Oerlikon GDF

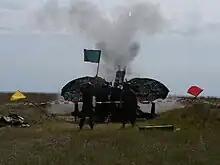
Romanian soldiers firing TP rounds.

Norwegian Nammo, in addition to Oerlikon, supplies at least some variants of this ammunition. Norwegian ammunition was supplied to Ukraine in 2022 for use in the GDF guns in its Flakpanzer Gepard anti-aircraft systems, but it was found not to be compatible, requiring modification.